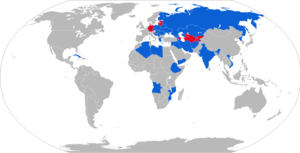
Le 9K111 Fagot est une deuxième génération du système de missile antichar filoguidé à tube lancé SACLOS de l'Union soviétique. Il peut être utilisé au sol ou monté sur un véhicule. Le système 9K111 Fagot a été développé par le bureau d'étude pour la construction de machines Tula KBP. La désignation du missile est "9M111" au sein des GRAU.